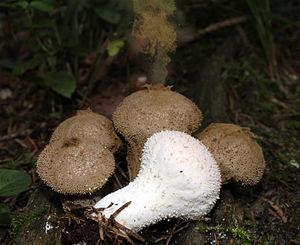
Lycoperdon perlatum, vesse-de-loup, Allemagne du sud, Bade-Wurtemberg, Ulm, forêt de conifères